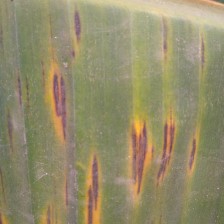
Label: sigatoka